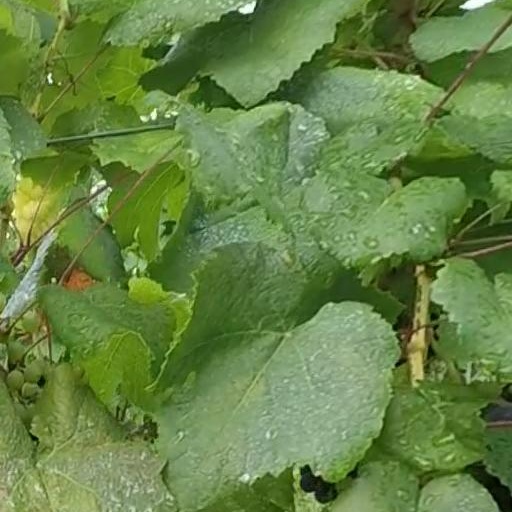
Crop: grape